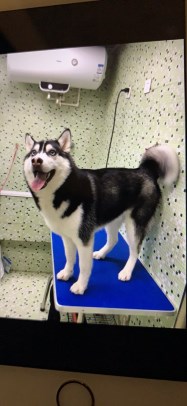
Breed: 1160-n000003-Siberian_husky